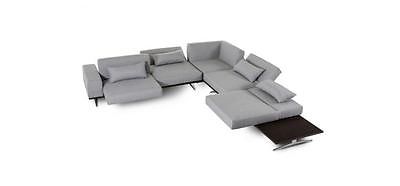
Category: sofa